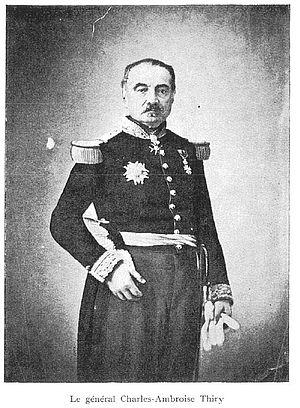
Cette page concerne les événements qui se sont produits durant l'année 1868 en Lorraine.
Charles Ambroise, 2ᵉ baron Thiry né à Nancy le 9 décembre 1791 et mort dans la même ville le 31 mai 1868, est un général français du XIXᵉ siècle. Il fut l'un des protagonistes du siège de Rome en 1849, où il commande l'artillerie française et, il en fit paraitre un journal rédigé avec le général Jean-Baptiste Philibert Vaillant.
Cette page concerne les événements qui se sont produits durant l'année 1791 en Lorraine.